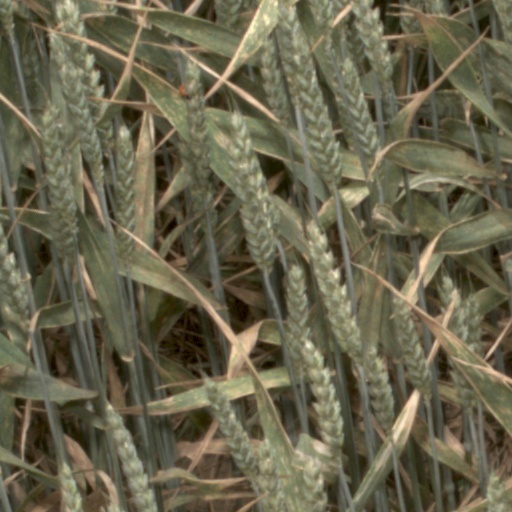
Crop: wheat